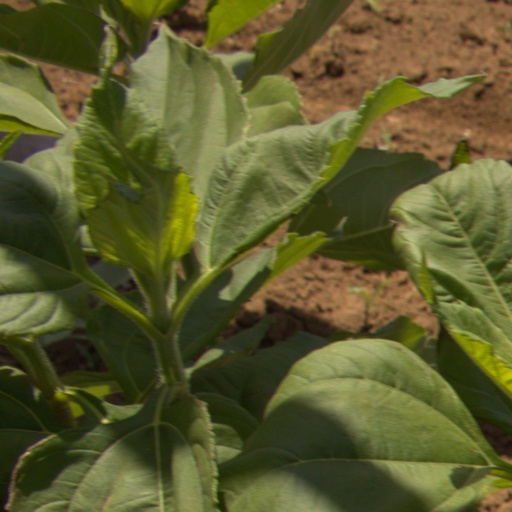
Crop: Jerusalem artichoke